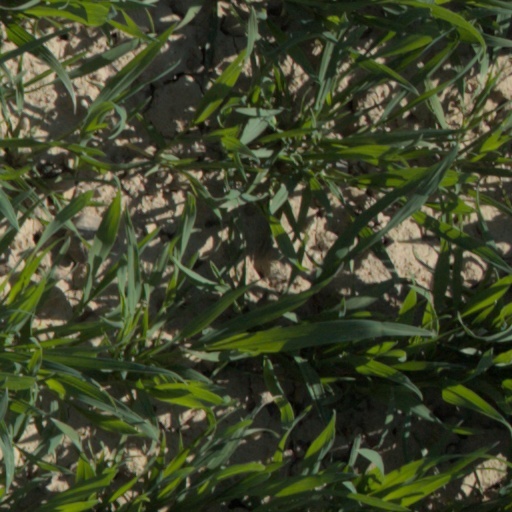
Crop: wheat